SS Milwaukee (1902)

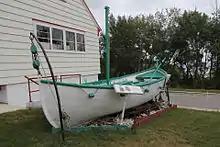
Lifeboat found near Holland, Michigan with four dead occupants

Some of the lifeboats were launched by the crew, and the bodies of two crew members wearing SS "Milwaukee" lifejackets were picked up two days later by the steamer, SS "Steel Chemist", off Kenosha, Wisconsin, and two more, including the body of Captain McKay, were found by the coast guard at Kenosha later that day. A lifeboat containing four dead crew members was found on 26 October floating near Holland, Michigan, on the other side of the lake. That lifeboat is now located at the 1860 Light Station and Museum in Port Washington, Wisconsin and is on display as permanent museum exhibit.